Umberto Cassuto

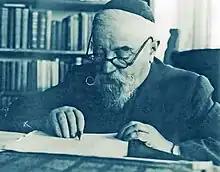
Cassuto in the 1940s

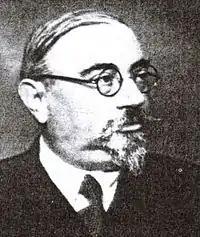
Umberto Cassuto

Umberto Cassuto, also known as Moshe David Cassuto (16 September 1883 – 19 December 1951), was an Italian historian, a rabbi, and a scholar of the Hebrew Bible and Ugaritic literature, in the University of Florence, then at the University of Rome La Sapienza. When the 1938 anti-Semitic Italian racial laws forced him from this position, he moved to the Hebrew University of Jerusalem.